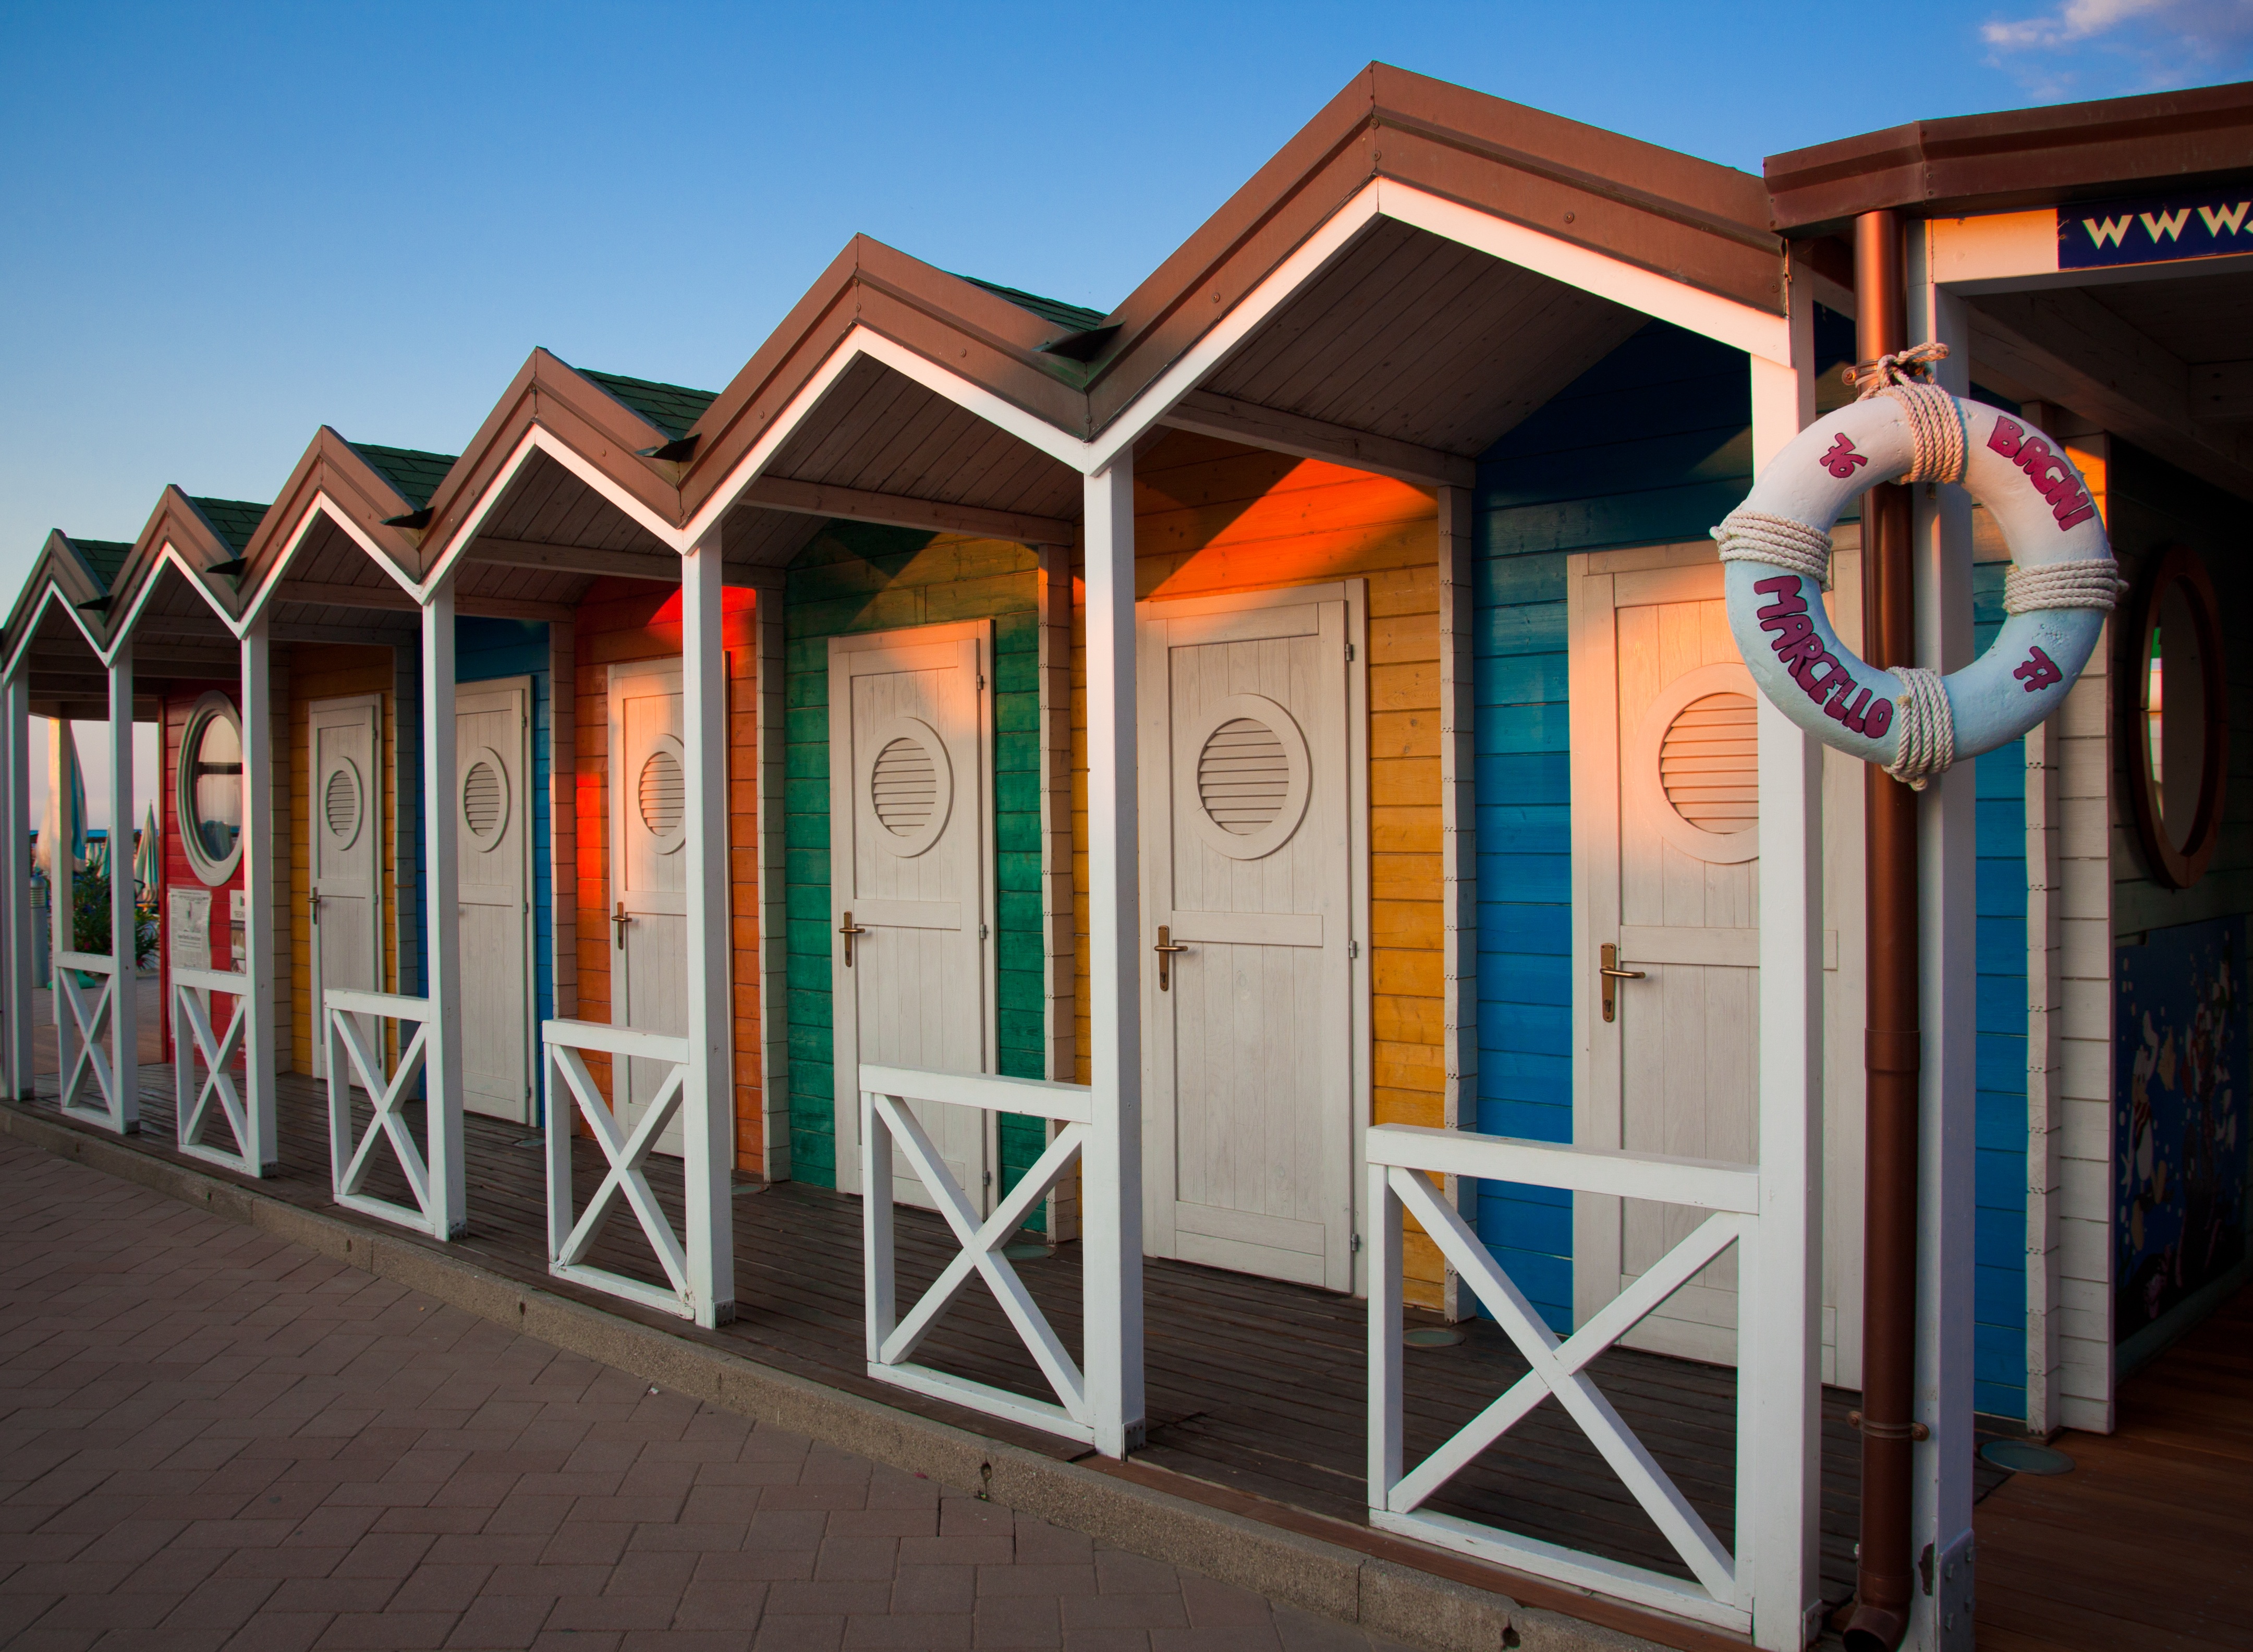
beach, sea, facade, catholic, stall, cabins, outdoor structure